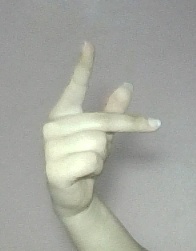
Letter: dha